Small nucleolar RNA SNORD99

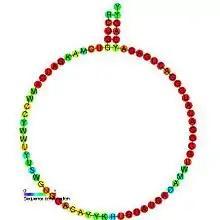
Predicted secondary structure and sequence conservation of SNORD99

In molecular biology, Small Nucleolar RNA SNORD99 (also known as HBII-420) is a non-coding RNA (ncRNA) molecule which functions in the biogenesis (modification) of other small nuclear RNAs (snRNAs). This type of modifying RNA is located in the nucleolus of the eukaryotic cell which is a major site of snRNA biogenesis. It is known as a small nucleolar RNA (snoRNA) and also often referred to as a guide RNA.